Strauchanie

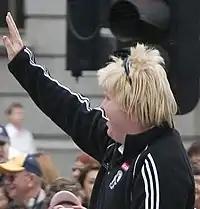
Bryan Strauchan at the 2006 AFL Grand Final match

For the role, Helliar dons a blonde mullet wig and attempts to play up an Australian bogan (a stereotypical unsophisticated Australian) stereotype. The comedy is achieved by self-effacing humor, putting Strauchan in situations that highlight his weight, lack of fitness, and general inability, while his egotistical personality and delusions of grandeur mean he is completely unaware of these weaknesses.